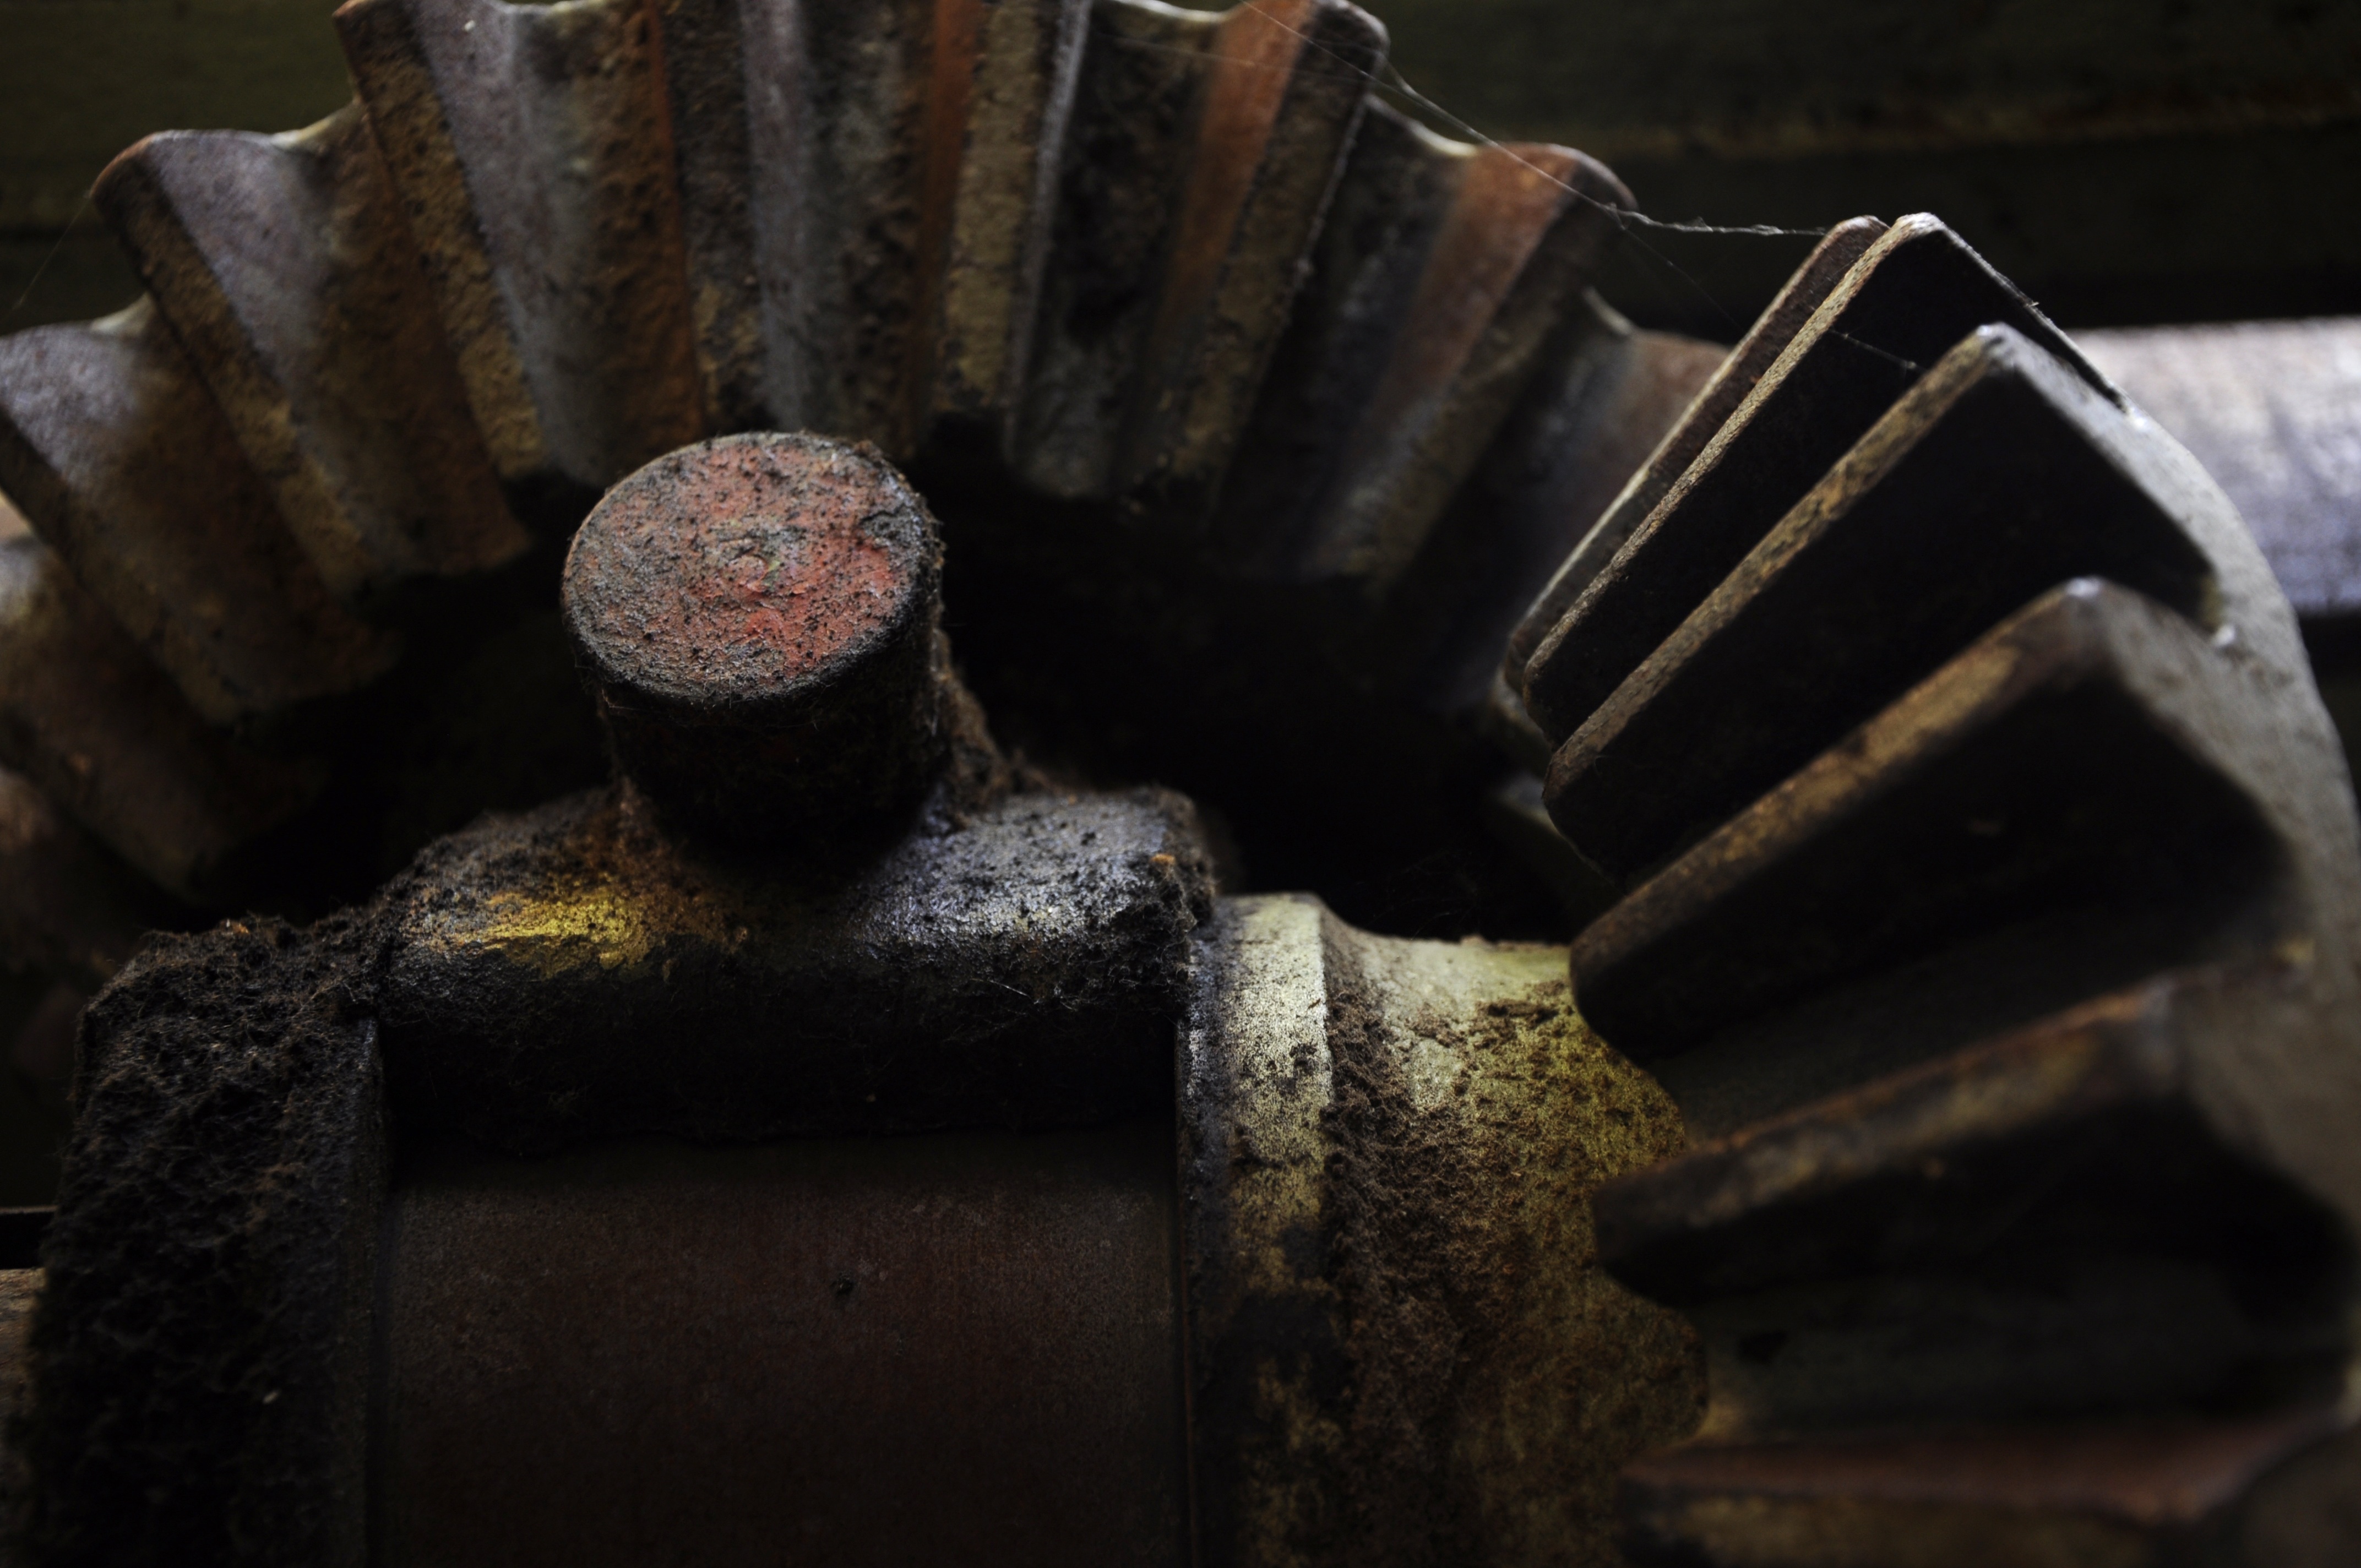
wood, gear, drive, darkness, movement, gears, iron, force, macro photography, man made object